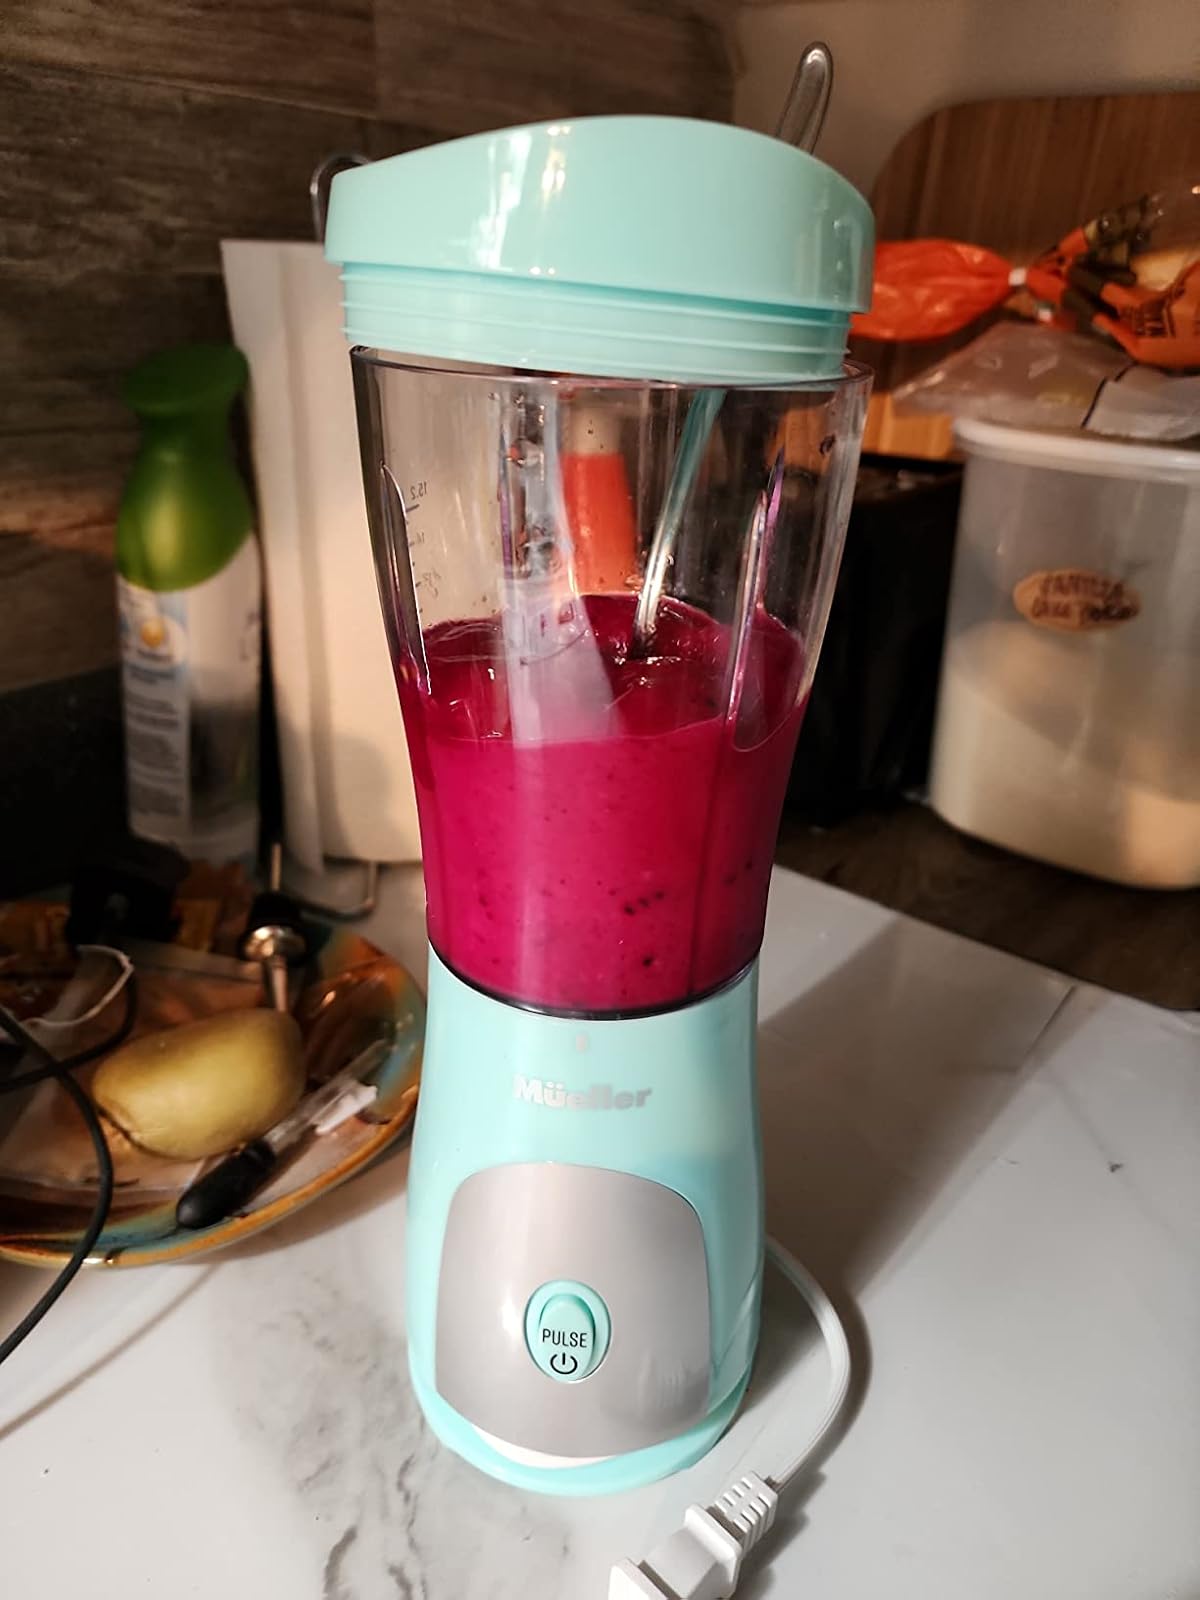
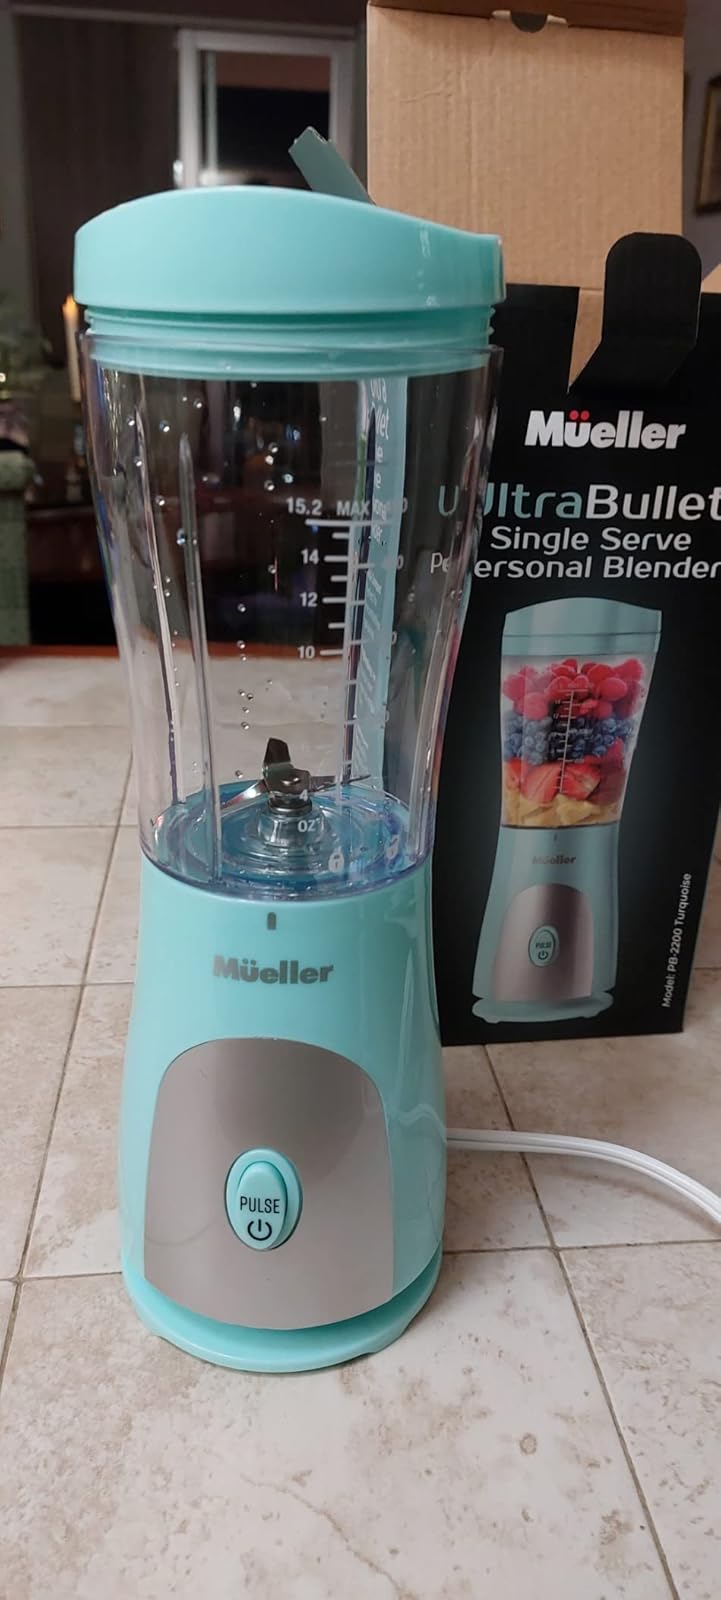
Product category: items_blender
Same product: yes